Kasper Niesiecki

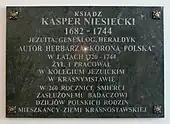
Commemorative plaque at former Jesuit Collegium in Krasnystaw

Niesiecki was born in Greater Poland to a burgher family. In 1699 he began training as a Jesuit in Kraków. From 1701 to 1704 he studied philosophy in Lublin, earning a master's degree. In 1707 Niesiecki started his studies in theology at the Jagiellonian University, graduating in 1711. He undertook further study in Lutsk, Krosno, Bydgoszcz, Chojnice and Kalisz.